Archbald Pothole State Park

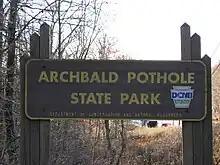
Park entrance sign

A small loop trail follows an old coal mine tram road for hiking. The trail passes along a rock ledge and through a forest.